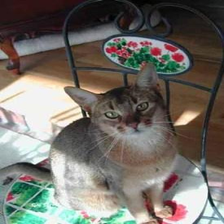
Species: cat
Breed: Abyssinian